Susannaberg, U.S. Virgin Islands

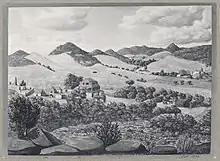
The plantations Susannaberg and Adrian depicted by Frederik von Scholten in 1838.

Susannaberg was during the Danish colonial era the name of a sugar plantation.